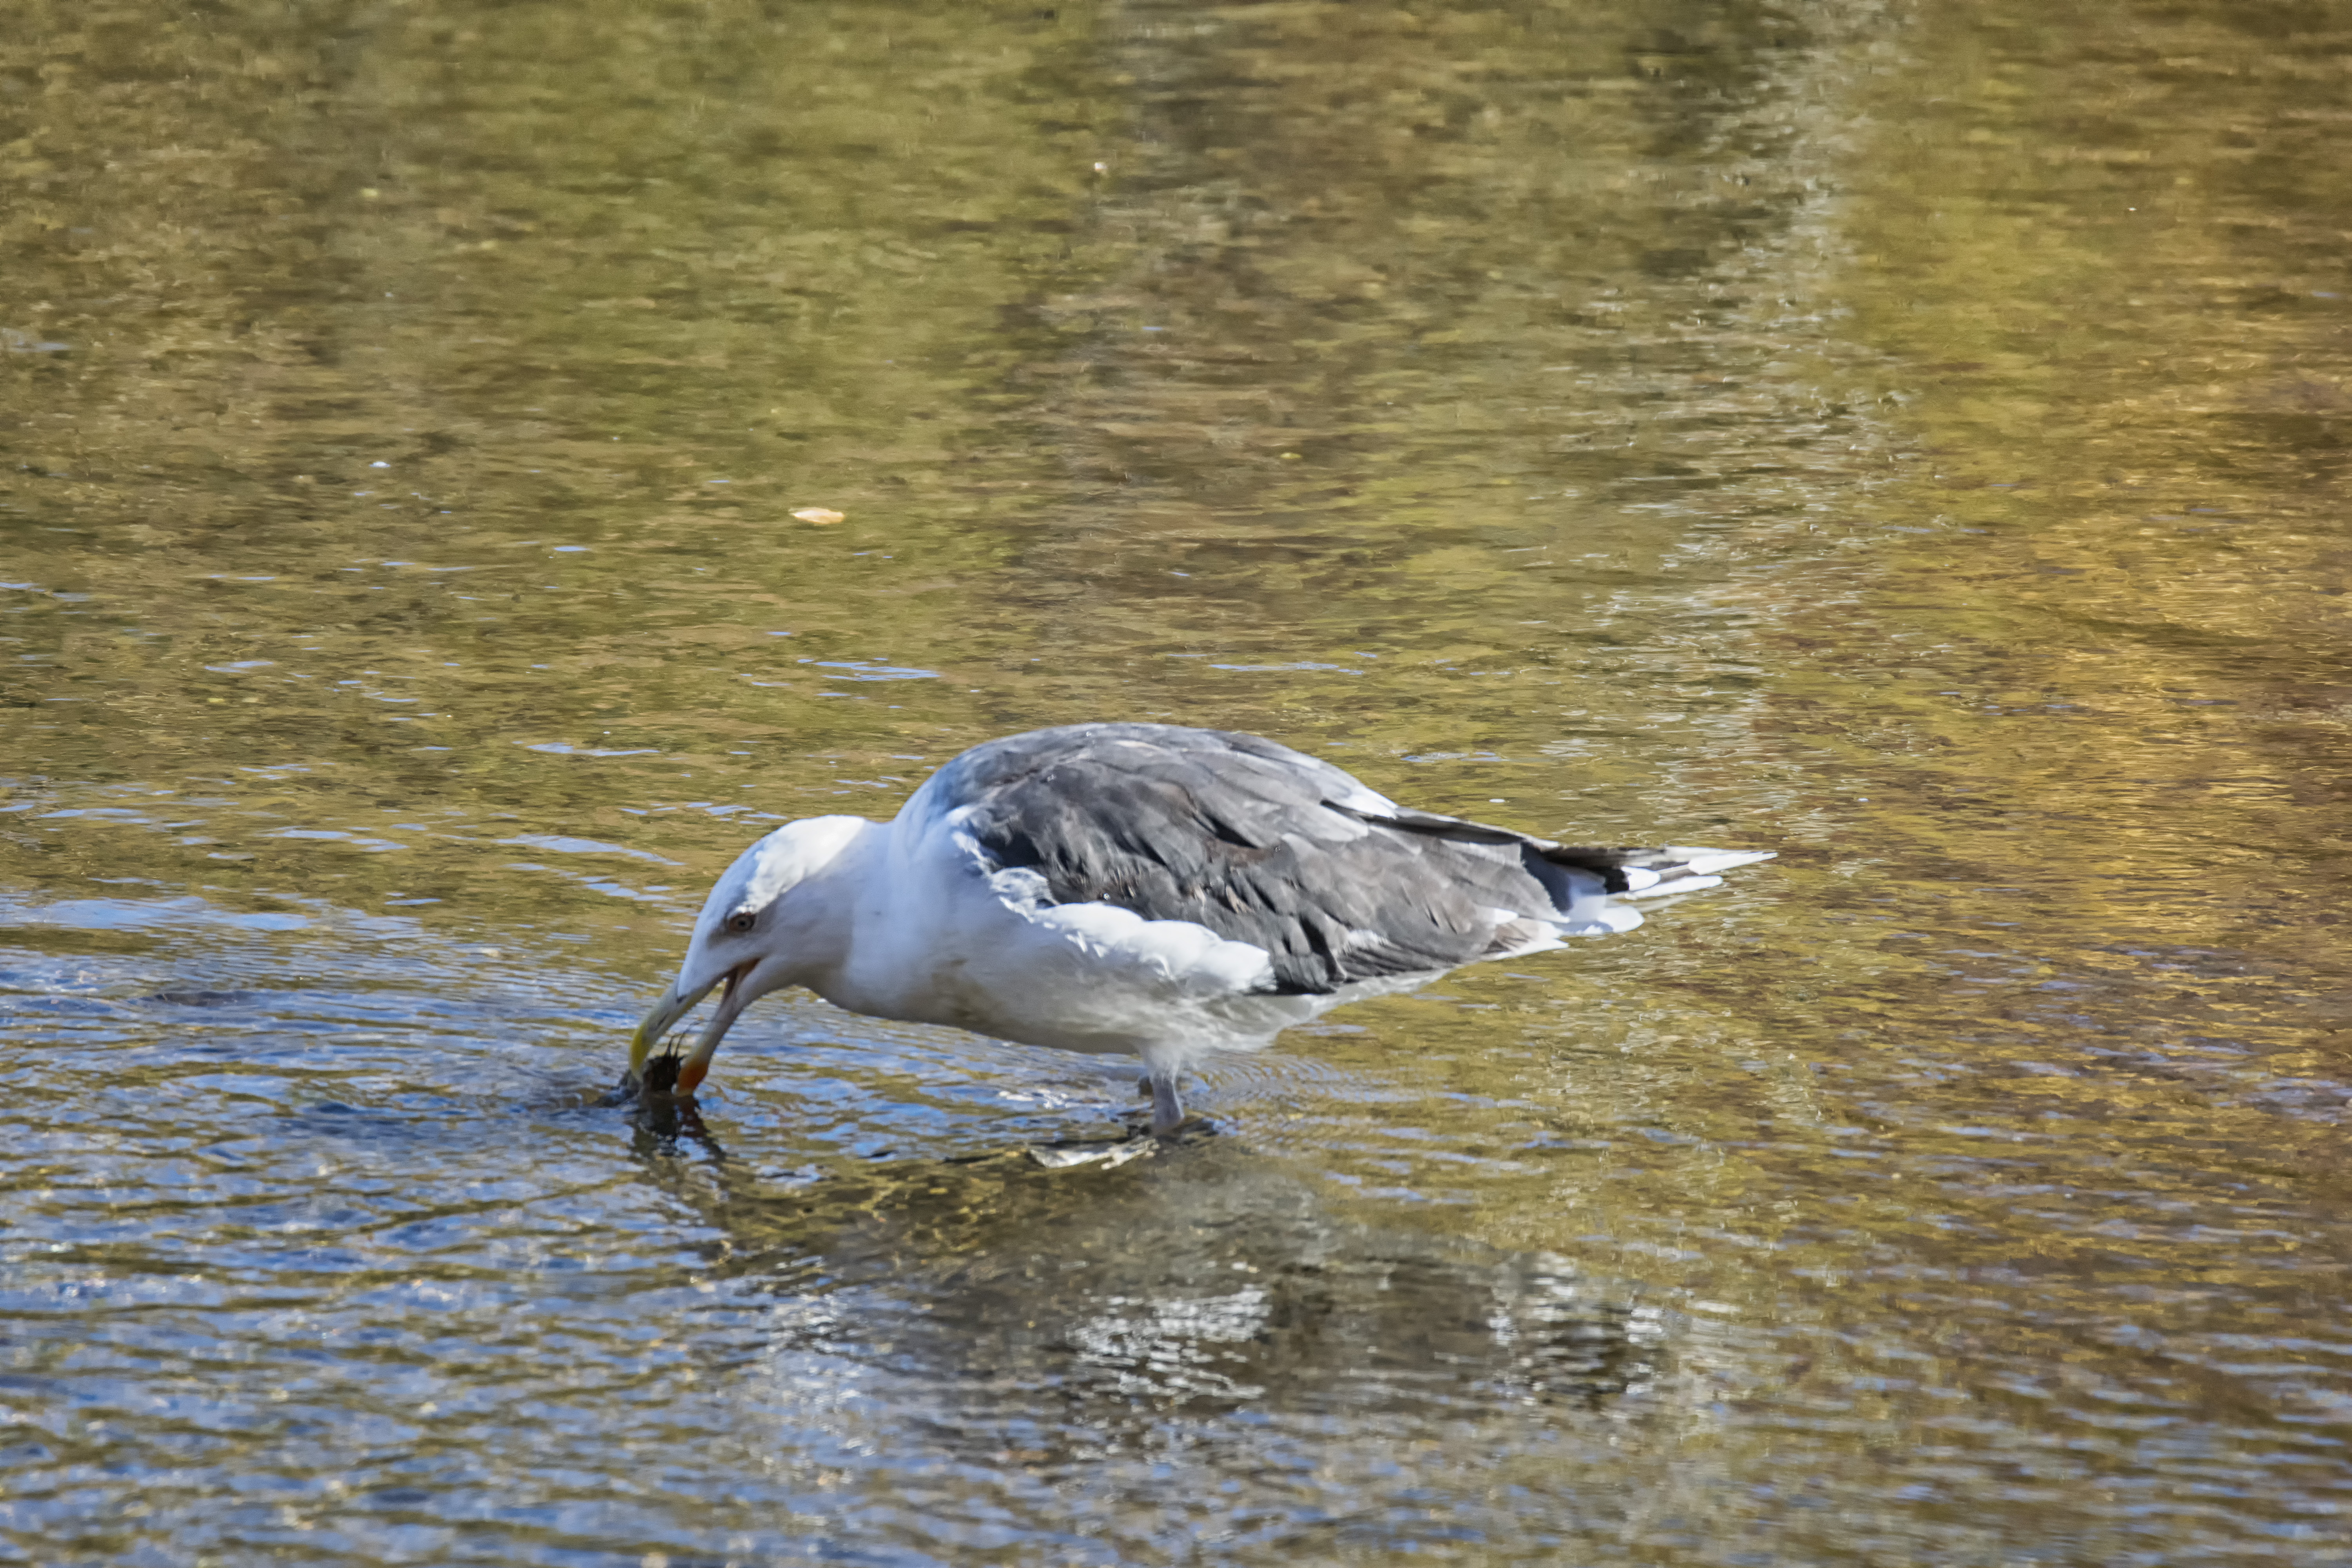
water, nature, bird, wing, seabird, wildlife, reflection, gull, beak, black, fauna, great, canada, wetland, vertebrate, quebec, heron, water bird, marin, shorebird, sherbrooke, oiseau, goland, backed, charadriiformes